Jon Kyl

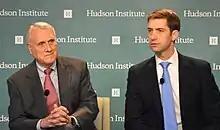
Kyl and Senator Tom Cotton speaking at the Hudson Institute

Kyl is considered to be a conservative and was ranked by "National Journal" as the fourth-most conservative United States Senator in their March 2007 conservative/liberal rankings. In addition, in April 2006, Kyl was selected by "Time Magazine" as one of "America's 10 Best Senators"; the magazine cited his successful behind-the-scene efforts as head of the Senate Republican Policy Committee. Senator Kyl has earned a 96.58% Lifetime Score from the American Conservative Union.